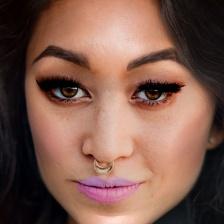
Label: faces